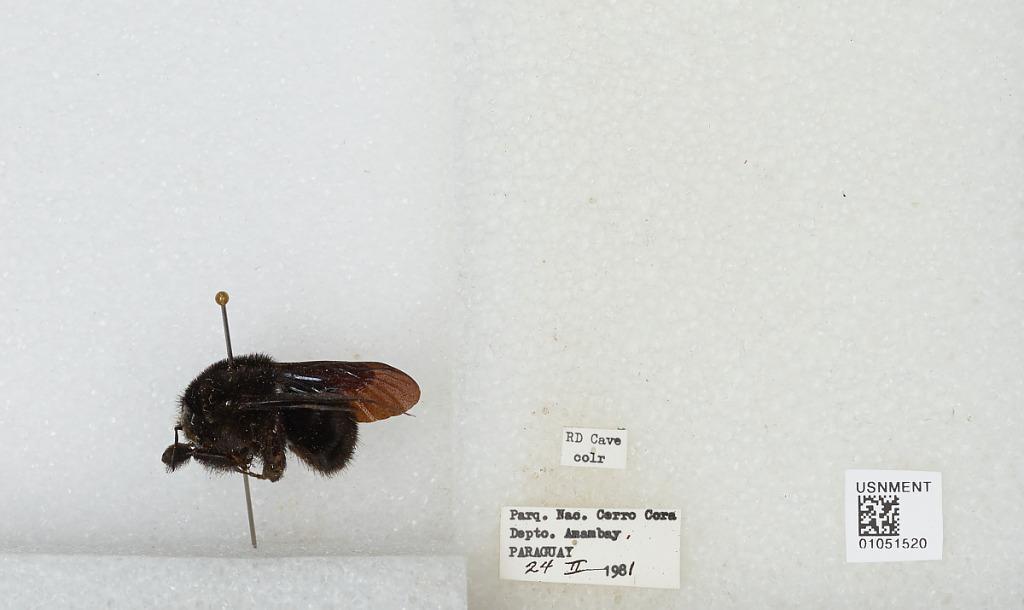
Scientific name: Bombus sp.
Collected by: R. Cave
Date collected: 1981-2-24
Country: Paraguay
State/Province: Amambay
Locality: Parque Nacional Cerro Corá
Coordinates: -22.6511, -56.1925